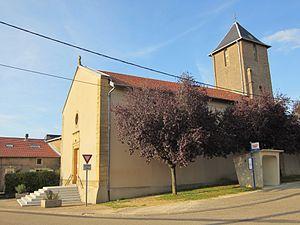
Tronville est une commune française située dans le département de Meurthe-et-Moselle en région Grand Est.